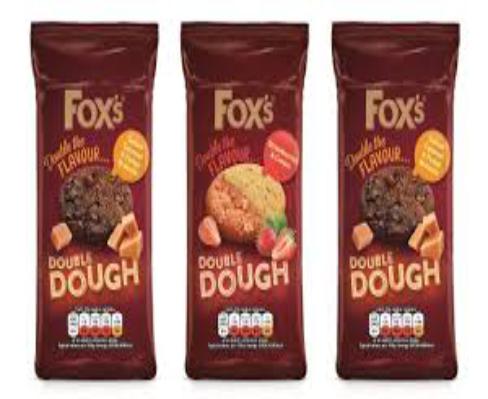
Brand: Fox's Biscuits
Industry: Food